2014 Elk River chemical spill

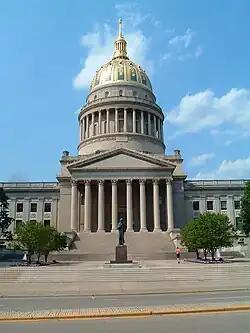
The West Virginia Legislature and the Supreme Court of Appeals of West Virginia at the West Virginia State Capitol "(pictured)" cancelled sessions on January 9, following the tap water ban.

As a result of West Virginia American Water's notice that the tap water was unsafe following the spill, Charleston area businesses closed and hospitals took emergency measures to conserve water. School systems within the affected eight counties were also closed. Charleston area residents hurried to nearby stores to stock up on available bottled and packaged water. The West Virginia Legislature, which had reconvened following its winter break, cancelled its business on January 9. On January 9, the Supreme Court of Appeals of West Virginia in Charleston and the courts in Boone and Lincoln counties closed. West Virginia State University in Institute also cancelled its classes for the duration of the tap water outage.